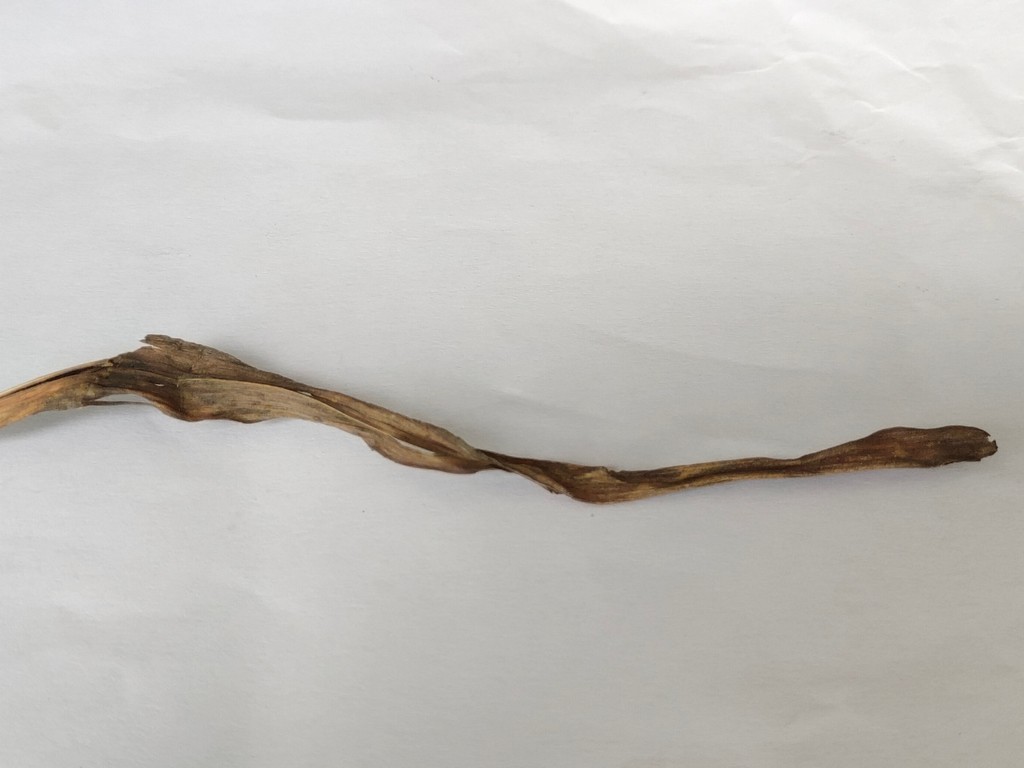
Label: Dried